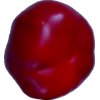
Label: red_pepper